Brahmi script

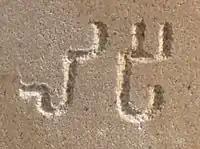
The word "Lipī" used by Ashoka to describe his "Edicts". Brahmi script (Li=codice_1La+codice_1i; pī=codice_1Pa+codice_1ii). The word would be of Old Persian origin ("Dipi").

Today the indigenous origin hypothesis is more commonly promoted by non-specialists, such as the computer scientist Subhash Kak, the spiritual teachers David Frawley and Georg Feuerstein, and the social anthropologist Jack Goody. Subhash Kak disagrees with the proposed Semitic origins of the script, instead stating that the interaction between the Indic and the Semitic worlds before the rise of the Semitic scripts might imply a reverse process. However, the chronology thus presented and the notion of an unbroken tradition of literacy is opposed by a majority of academics who support an indigenous origin. Evidence for a continuity between Indus and Brahmi has also been seen in graphic similarities between Brahmi and the late Indus script, where the ten most common ligatures correspond with the form of one of the ten most common glyphs in Brahmi. There is also corresponding evidence of continuity in the use of numerals. Further support for this continuity comes from statistical analysis of the relationship carried out by Das.